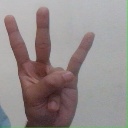
अक्षर: क्ष